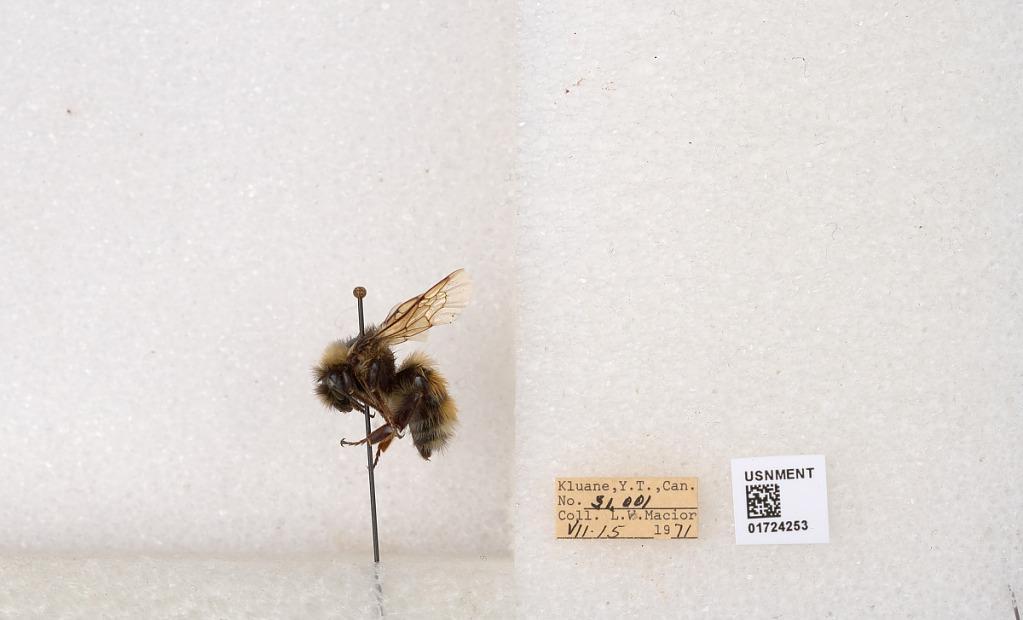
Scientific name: Bombus (Pyrobombus) sylvicola Kirby
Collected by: L. Macior
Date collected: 1971-7-15
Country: Canada
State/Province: Yukon Territory
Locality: Kluane National Park and Reserve
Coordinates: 60.7493, -139.504